Butterfly style

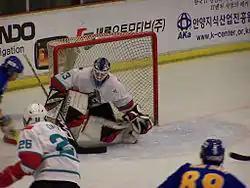
Wade Flaherty in 2008, using the V-H move ("split butterfly") to react to a scoring opportunity close to the net

The original "stand-up" style is considered obsolete by modern goaltending circles. However, there are still a few remaining goaltenders who are commonly said to be in the furthest hybrid spectrum opposite of a pure profly goaltender. These few are often considered to occupy the "modern stand-up" style of goaltending. A modern stand-up goaltender almost never completely commits to a full butterfly and stays on their feet as much as possible. Modern stand-up goaltenders commonly have excellent mobility on their skates and show above-average proficiency in puck-handling and making saves with their stick. Martin Brodeur was arguably the last stand-up goaltender remaining in the NHL.